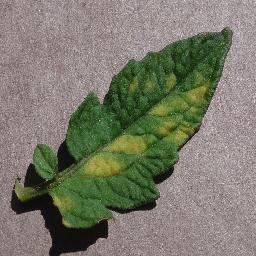
Label: Tomato___Leaf_Mold